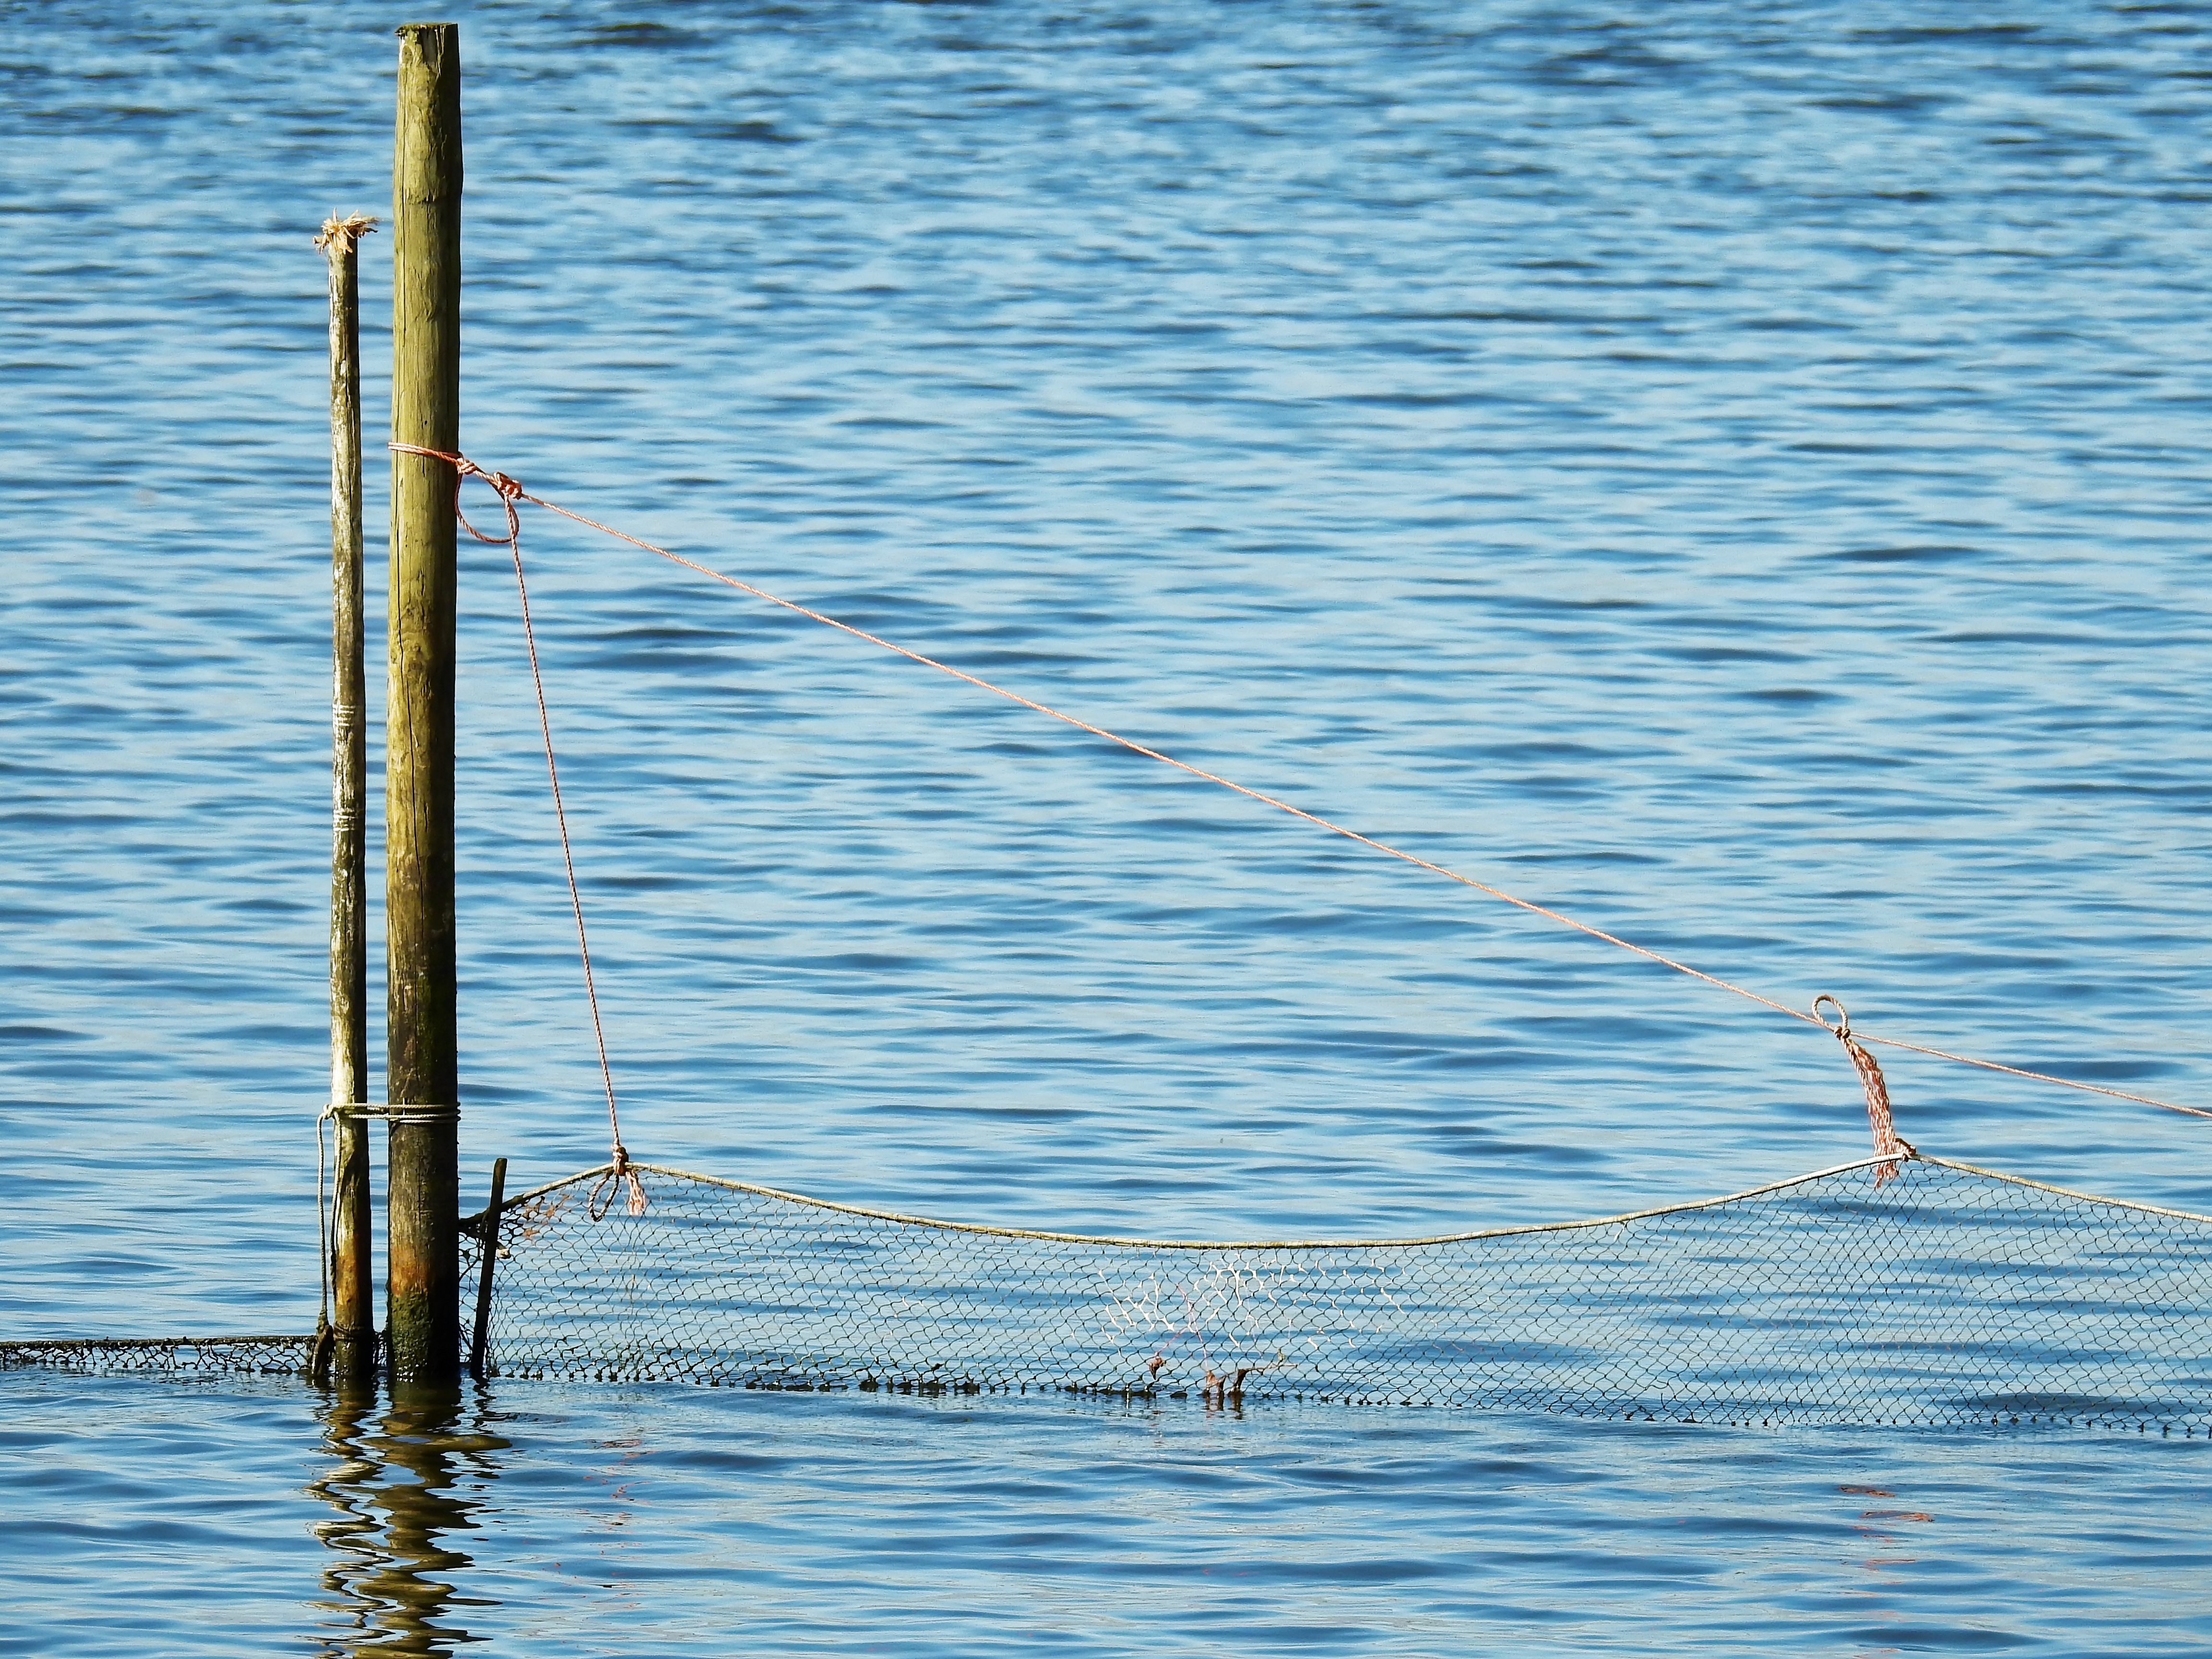
landscape, sea, water, shore, wave, lake, paddle, reflection, fishing, mast, fish, holland, netherlands, boating, network, north sea, friesland, fischer, fishing net